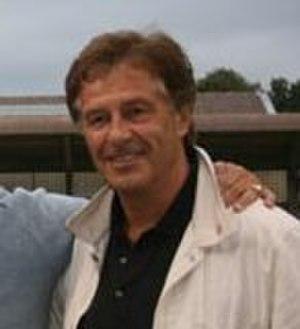
Le professeur Patrice Roynette, Magali le Floch, Bernard Carayon, Henri Sannier.
Henri Sannier, né le 7 septembre 1947 à Puteaux, est un journaliste et animateur de télévision français.
France tv Sport est le portail sportif de France Télévisions. France tv Sport est à la fois le site d'information et le diffuseur de compétitions sportives de France Télévisions.